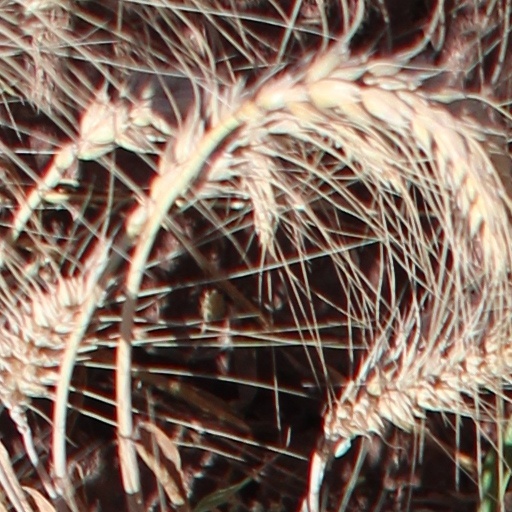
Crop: wheat